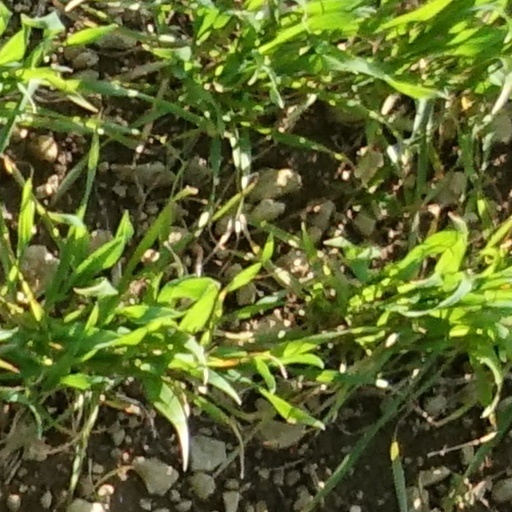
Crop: wheat